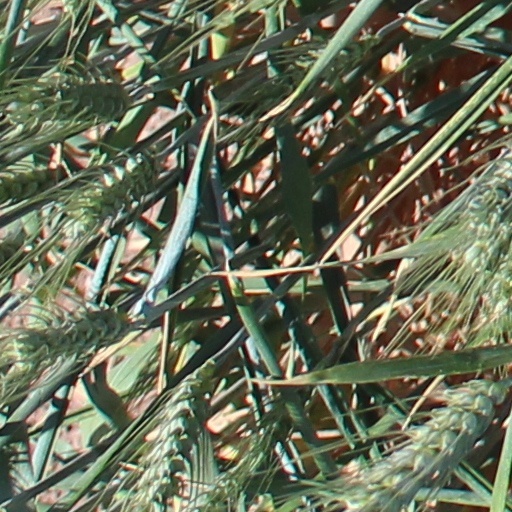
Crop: wheat